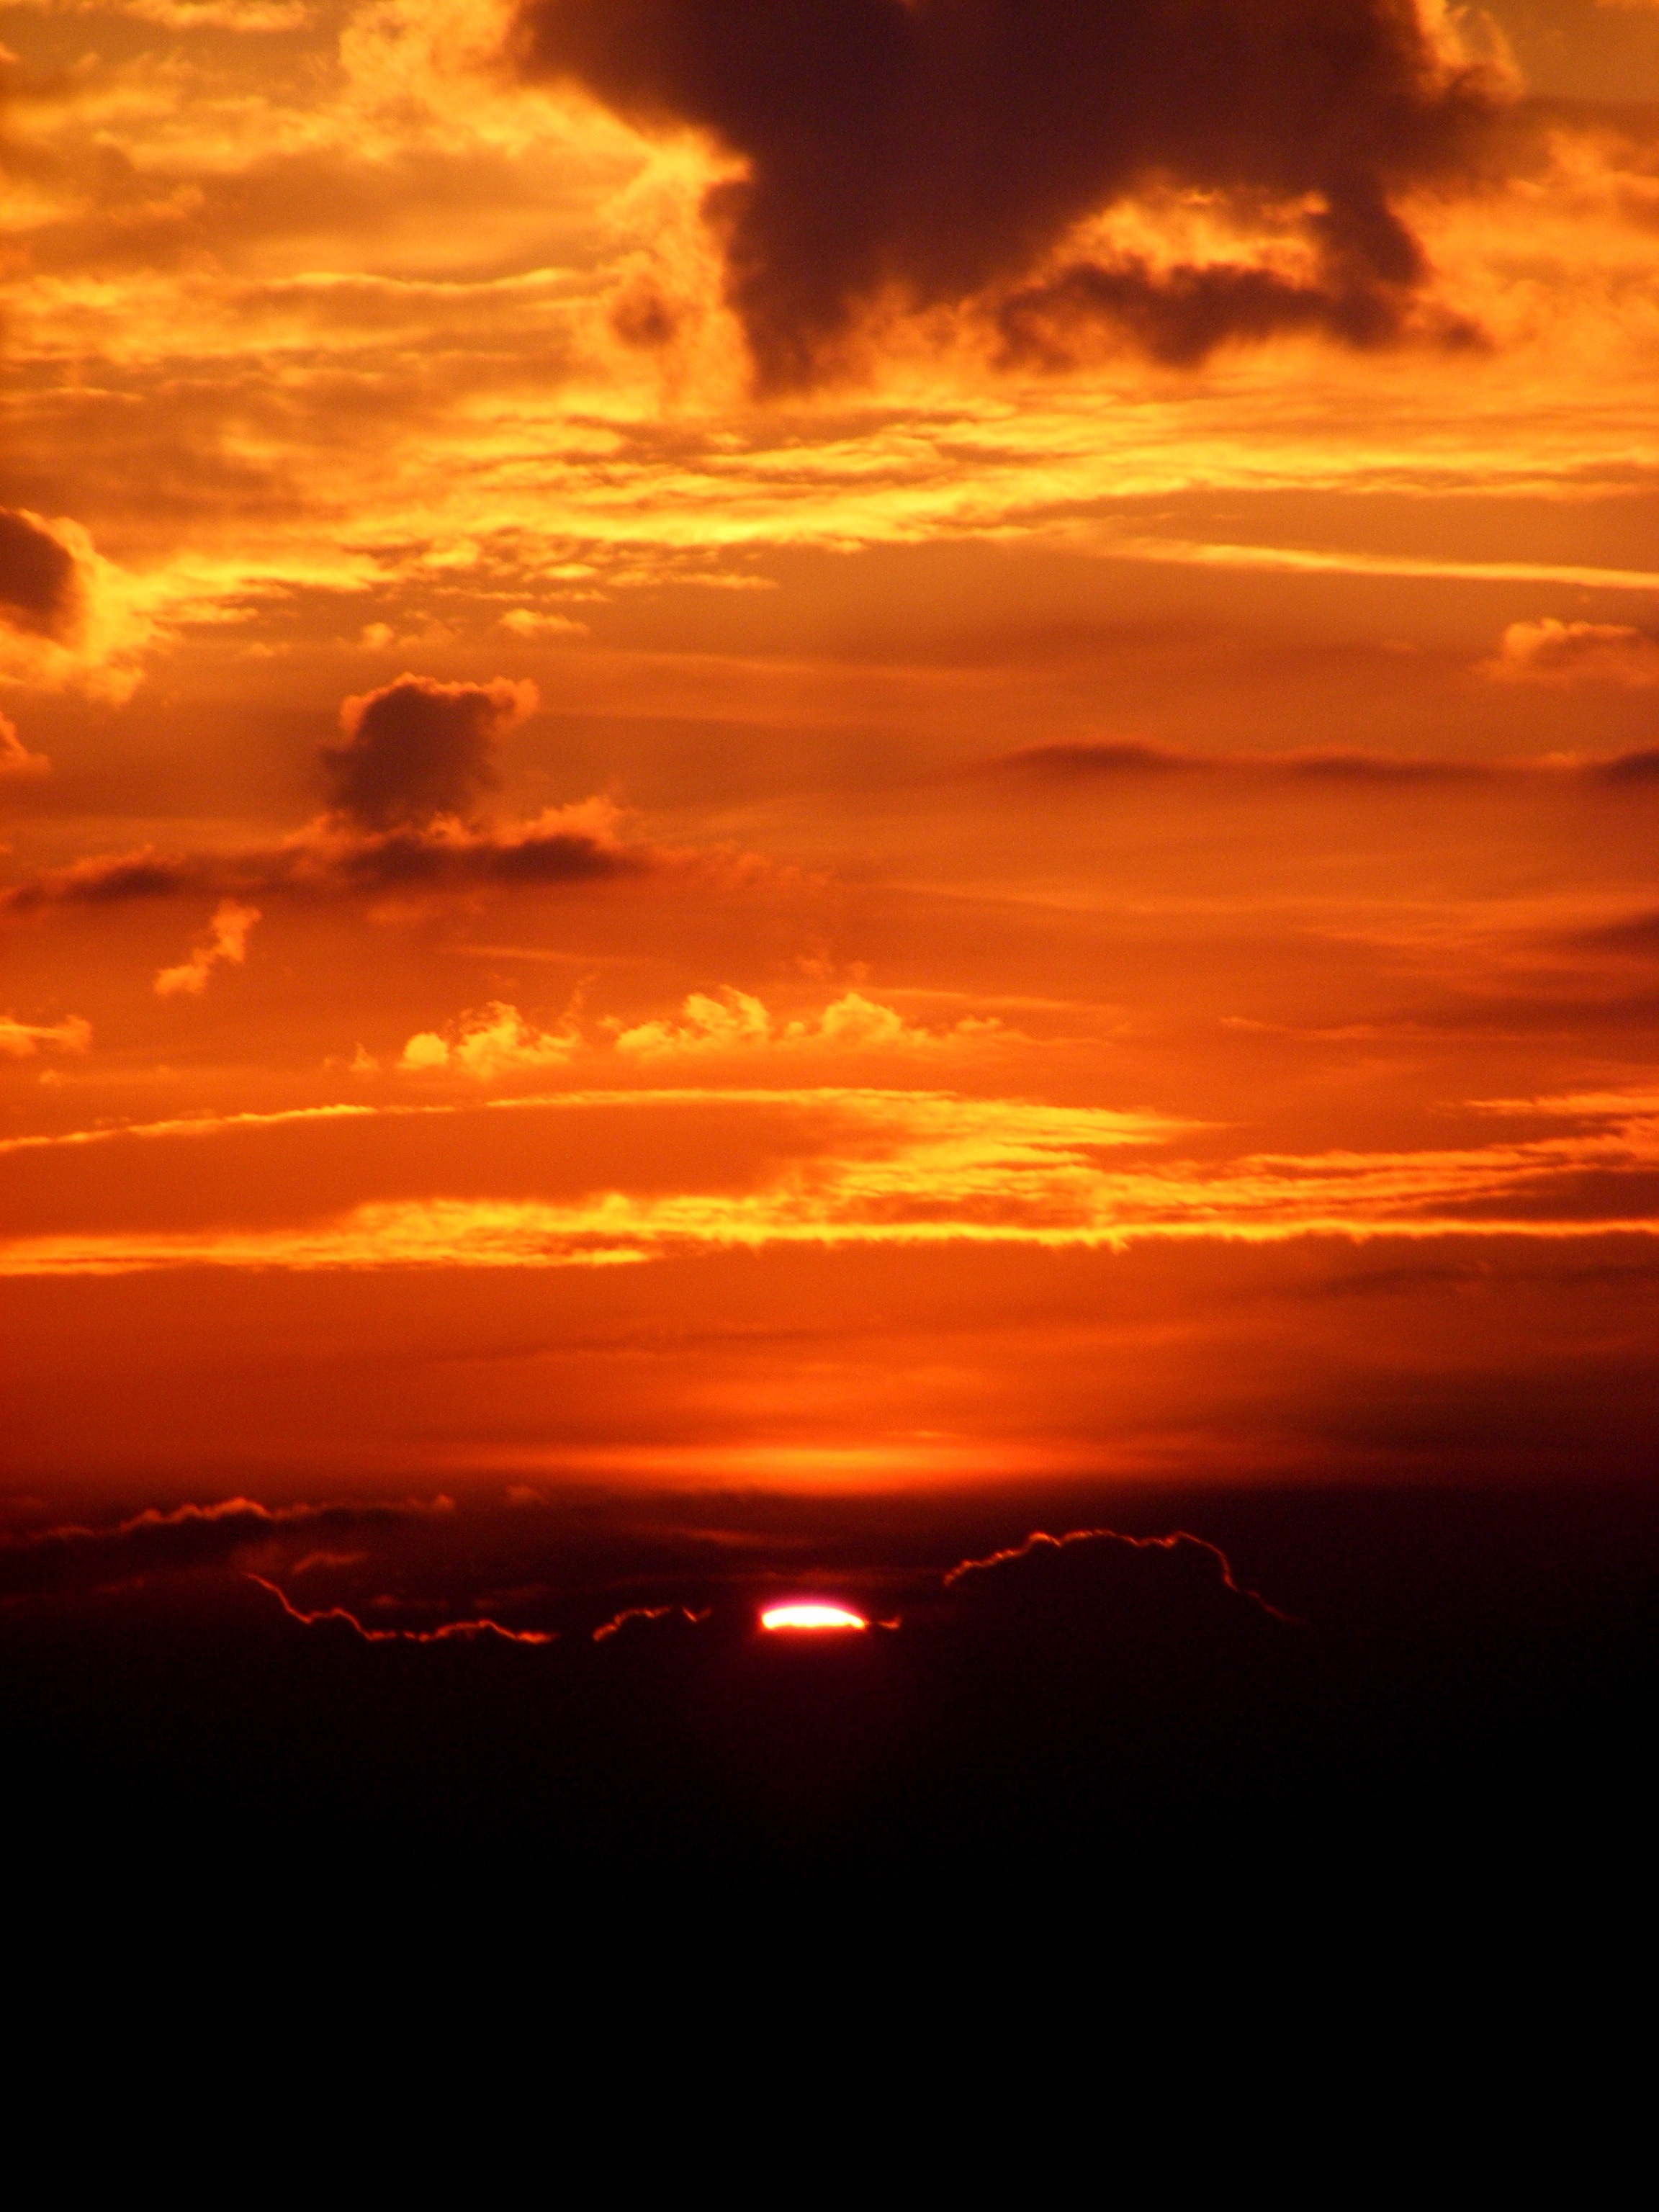
horizon, cloud, sky, sun, sunrise, sunset, sunlight, morning, dawn, atmosphere, dusk, evening, twilight, red, afterglow, red sky at morning